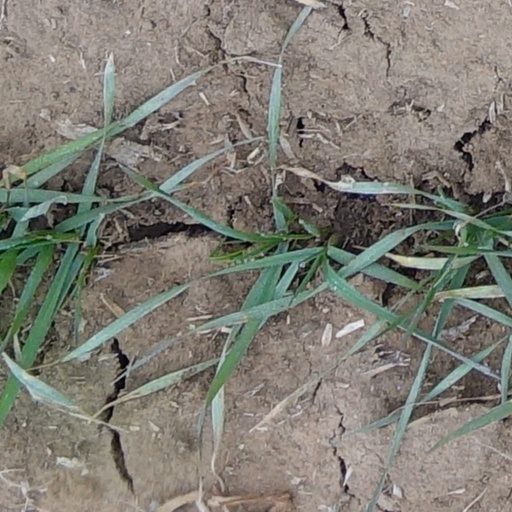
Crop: wheat